Dadoboy Kholmatov

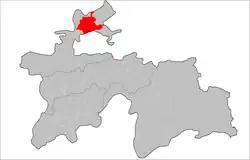
Ghafurov District within Tajikistan

Dadoboy Kholmatov (formerly: "Pakhtakor") is a jamoat in north-west Tajikistan. It is located in Ghafurov District in Sughd Region. The jamoat has a total population of 12,966 (2015).